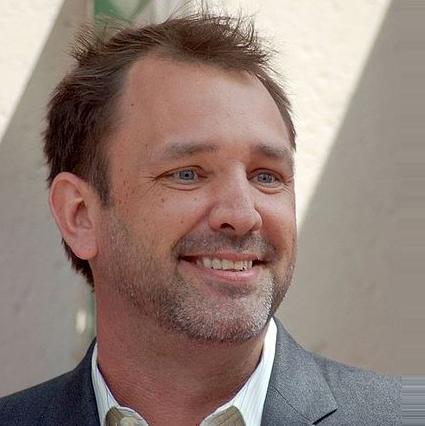
Age: 43